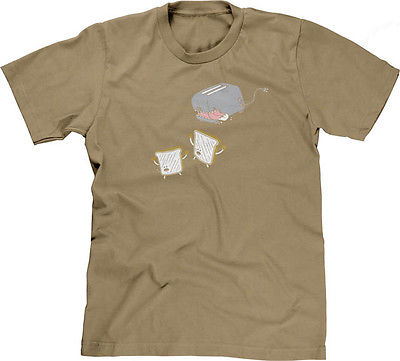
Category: toaster